G. C. Berkouwer

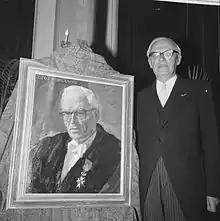
Berkouwer in 1965

Gerrit Cornelis "G.C." Berkouwer (8 June 1903 – 25 January 1996) was for years the leading theologian of the Reformed Churches in the Netherlands (GKN). He occupied the chair in systematic theology of the Faculty of Theology, Free University (VU) in Amsterdam.